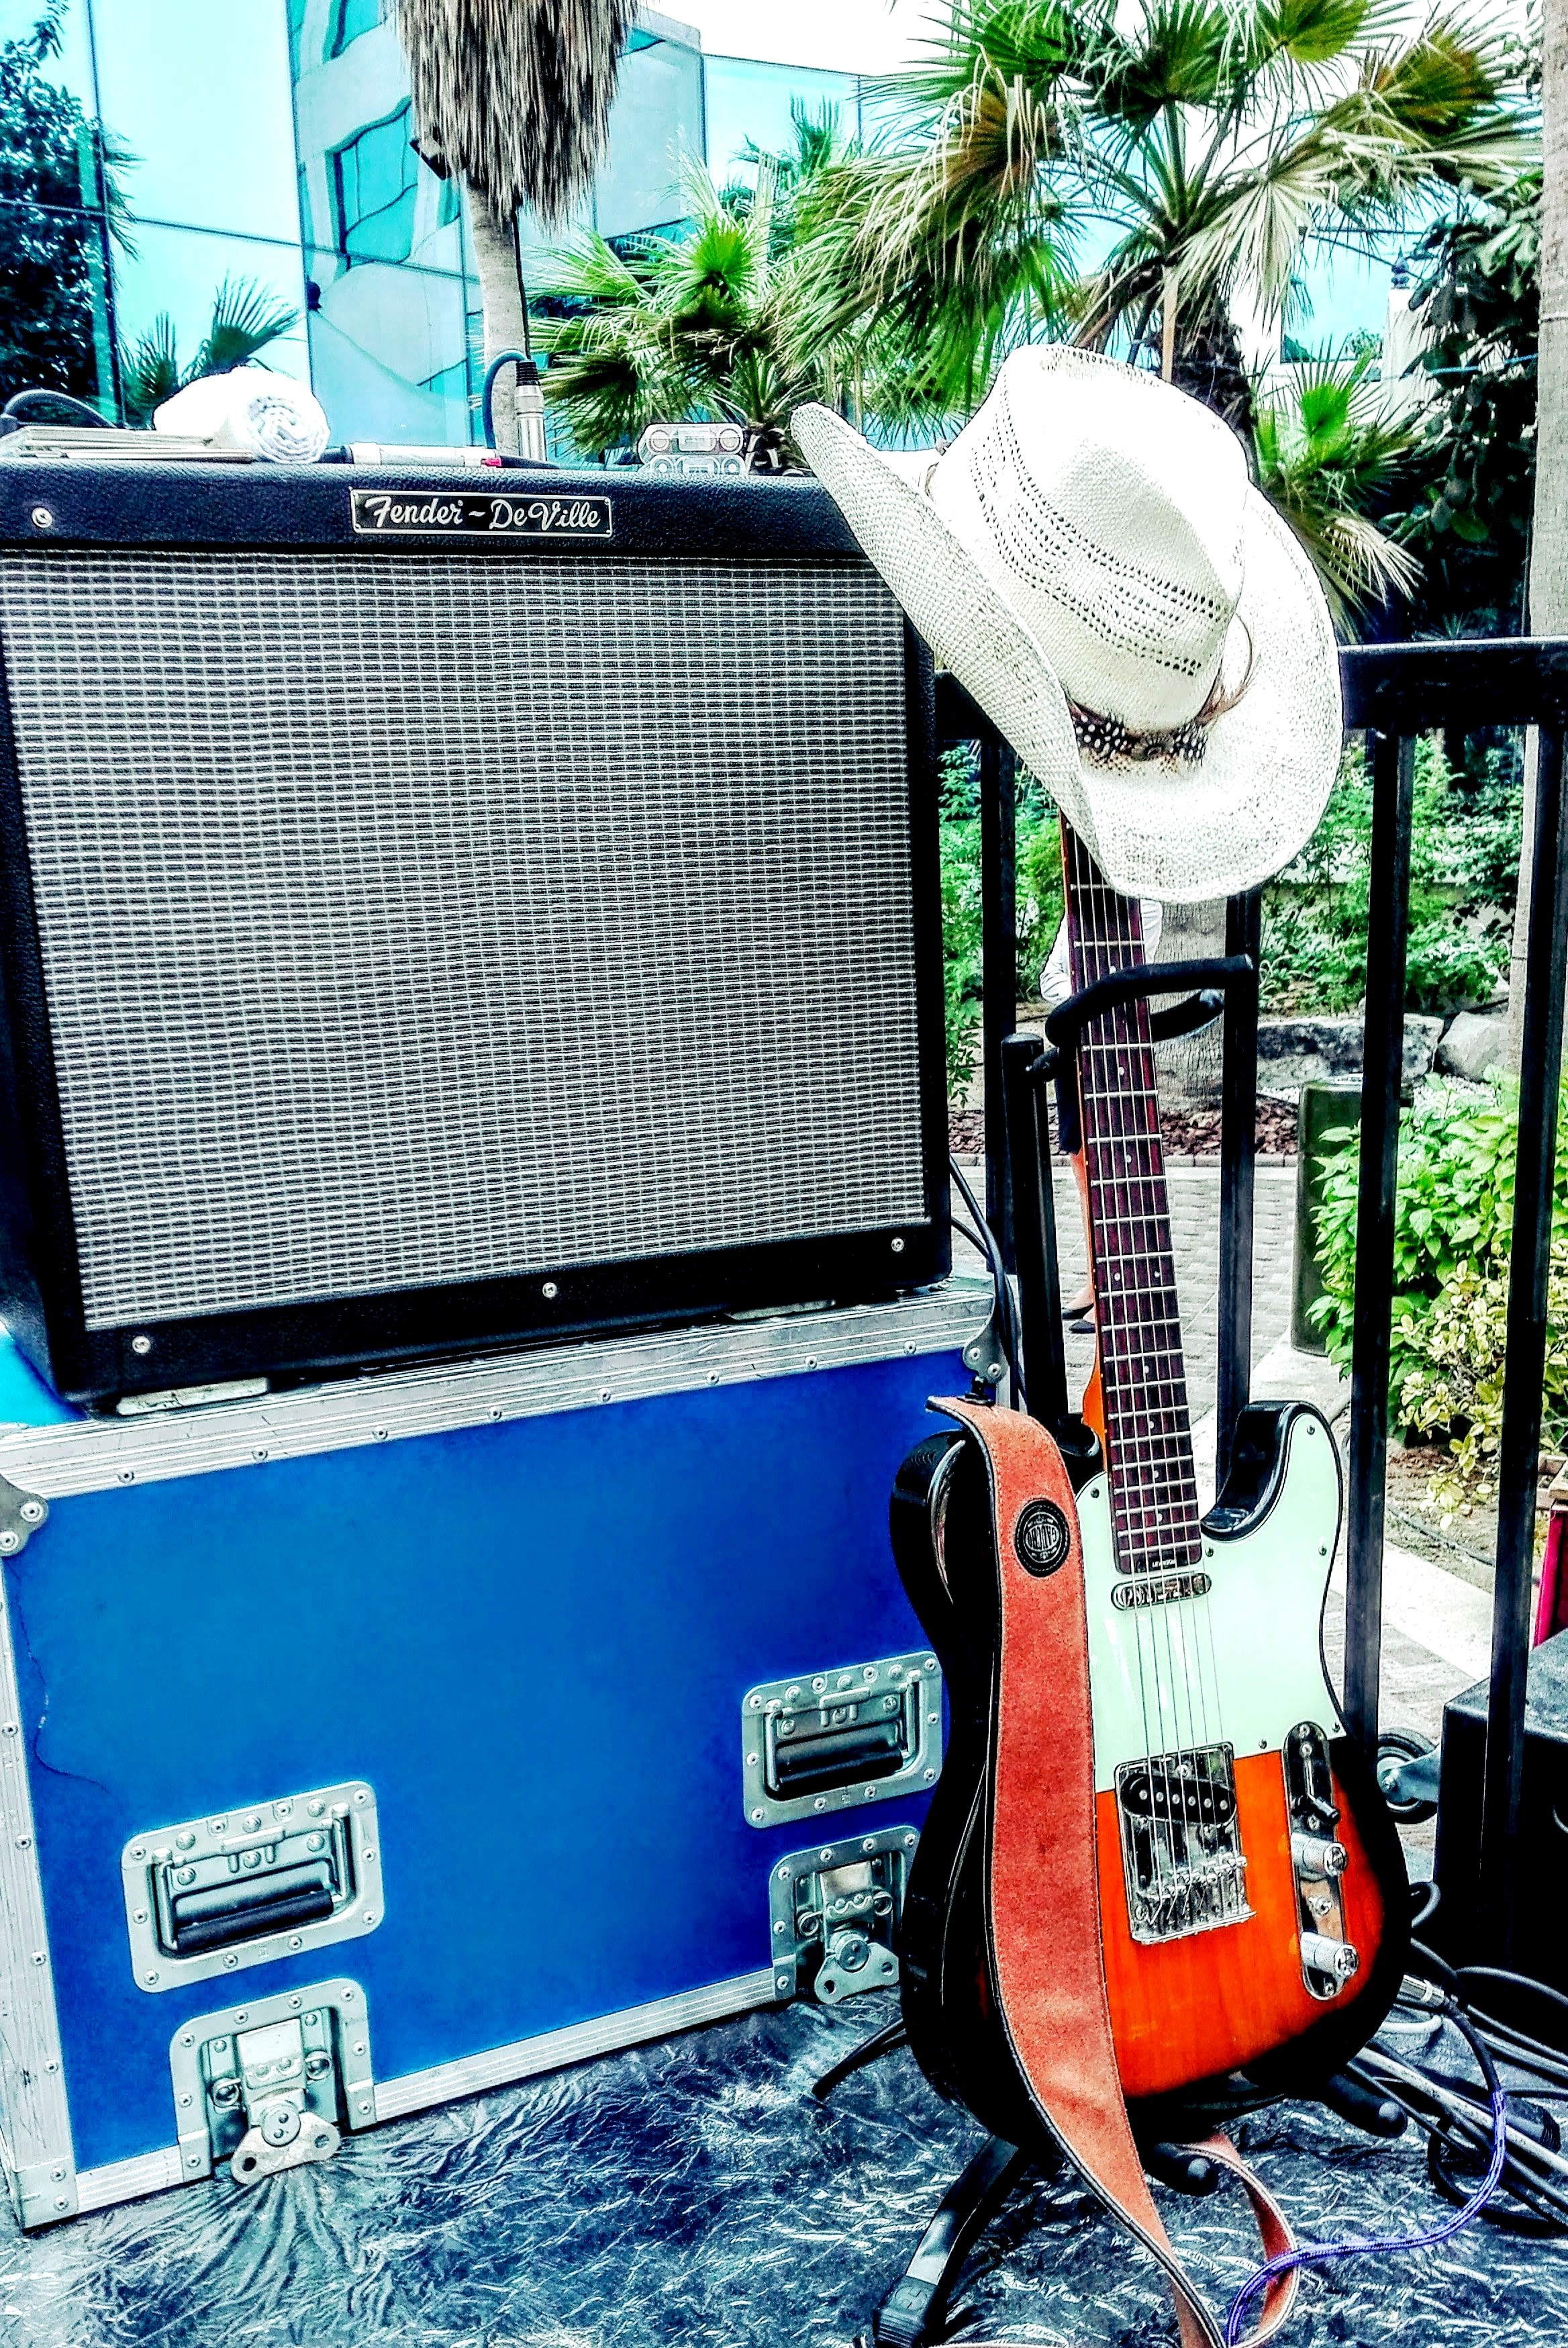
music, guitar, advertising, country, vehicle, instrument, electric guitar, musical instrument, stringed instrument, telecaster, coboy